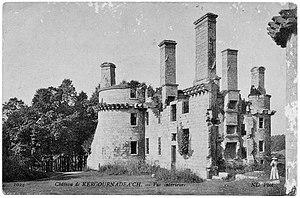
Le château de Kergournadec'h vers 1900 (carte postale ND photo Neurdein)
Le château de Kergounadeach est un château du début du XVIIᵉ siècle situé sur la commune de Cléder dans le Finistère, en France.
Cléder [kledεʁ] est une commune française située dans le département du Finistère, en région Bretagne.